Rowan University

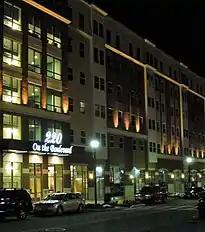
220 Rowan Blvd at night

Rowan Boulevard connects 322 to downtown Glassboro, forming a bustling urban area that fuses businesses, bookstores, restaurants, a primary care facility, academic buildings, and student housing.